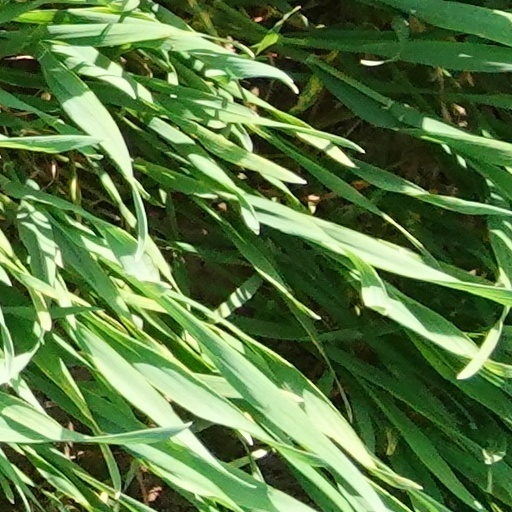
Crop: wheat